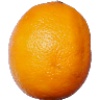
Label: images